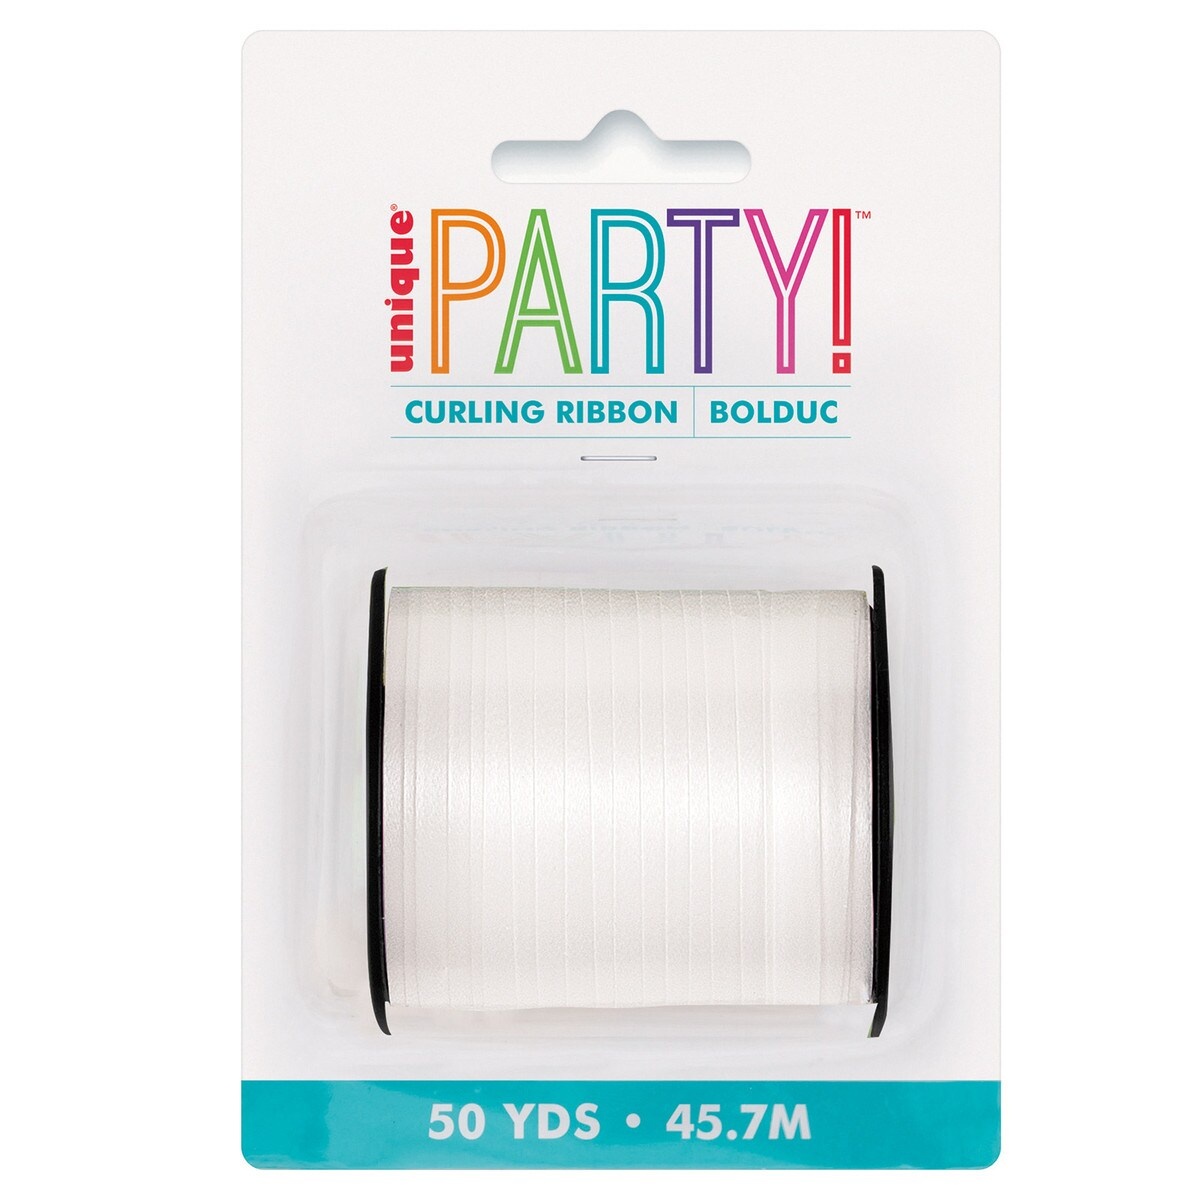
Curling Ribbon 91.4m - White
91.4m
Brand: Offline Ulladulla
Category: Sporting Goods > Athletics > Figure Skating & Hockey > Figure Skating & Hockey Training Aids > Figure Skating & Hockey Training Harnesses